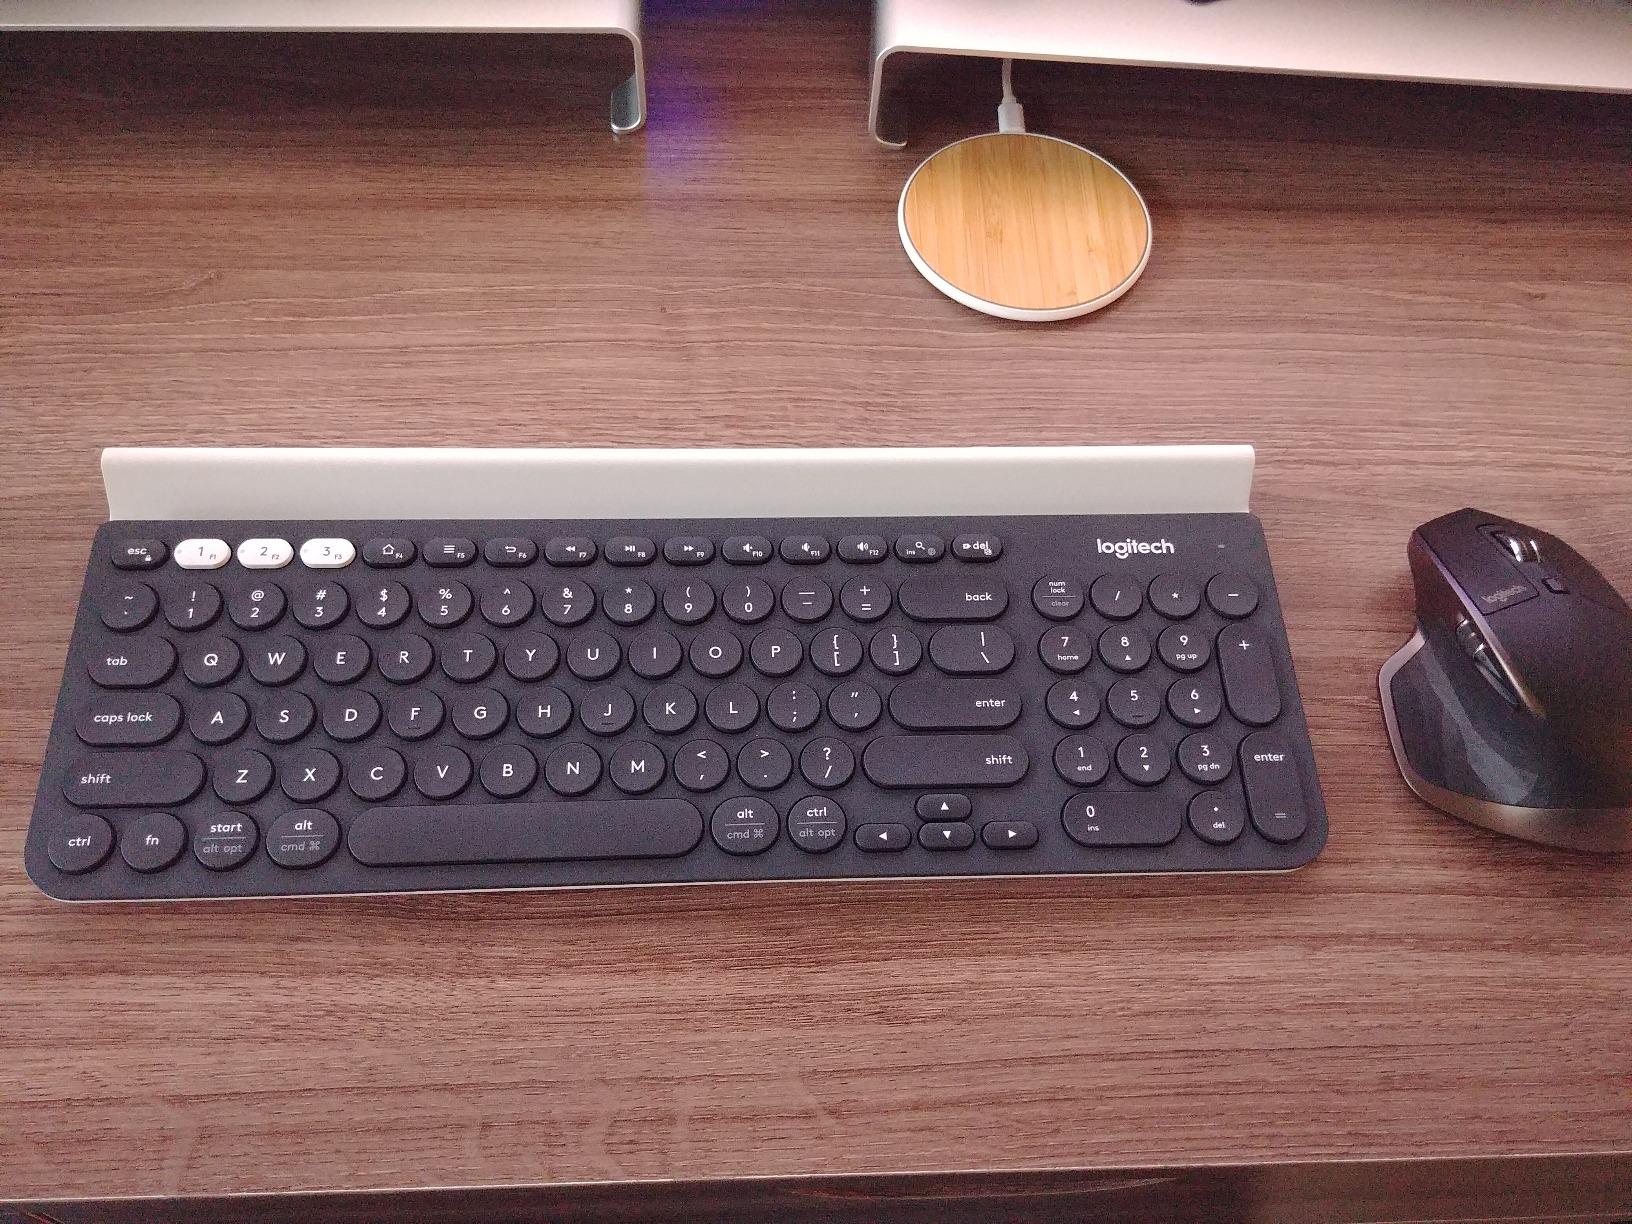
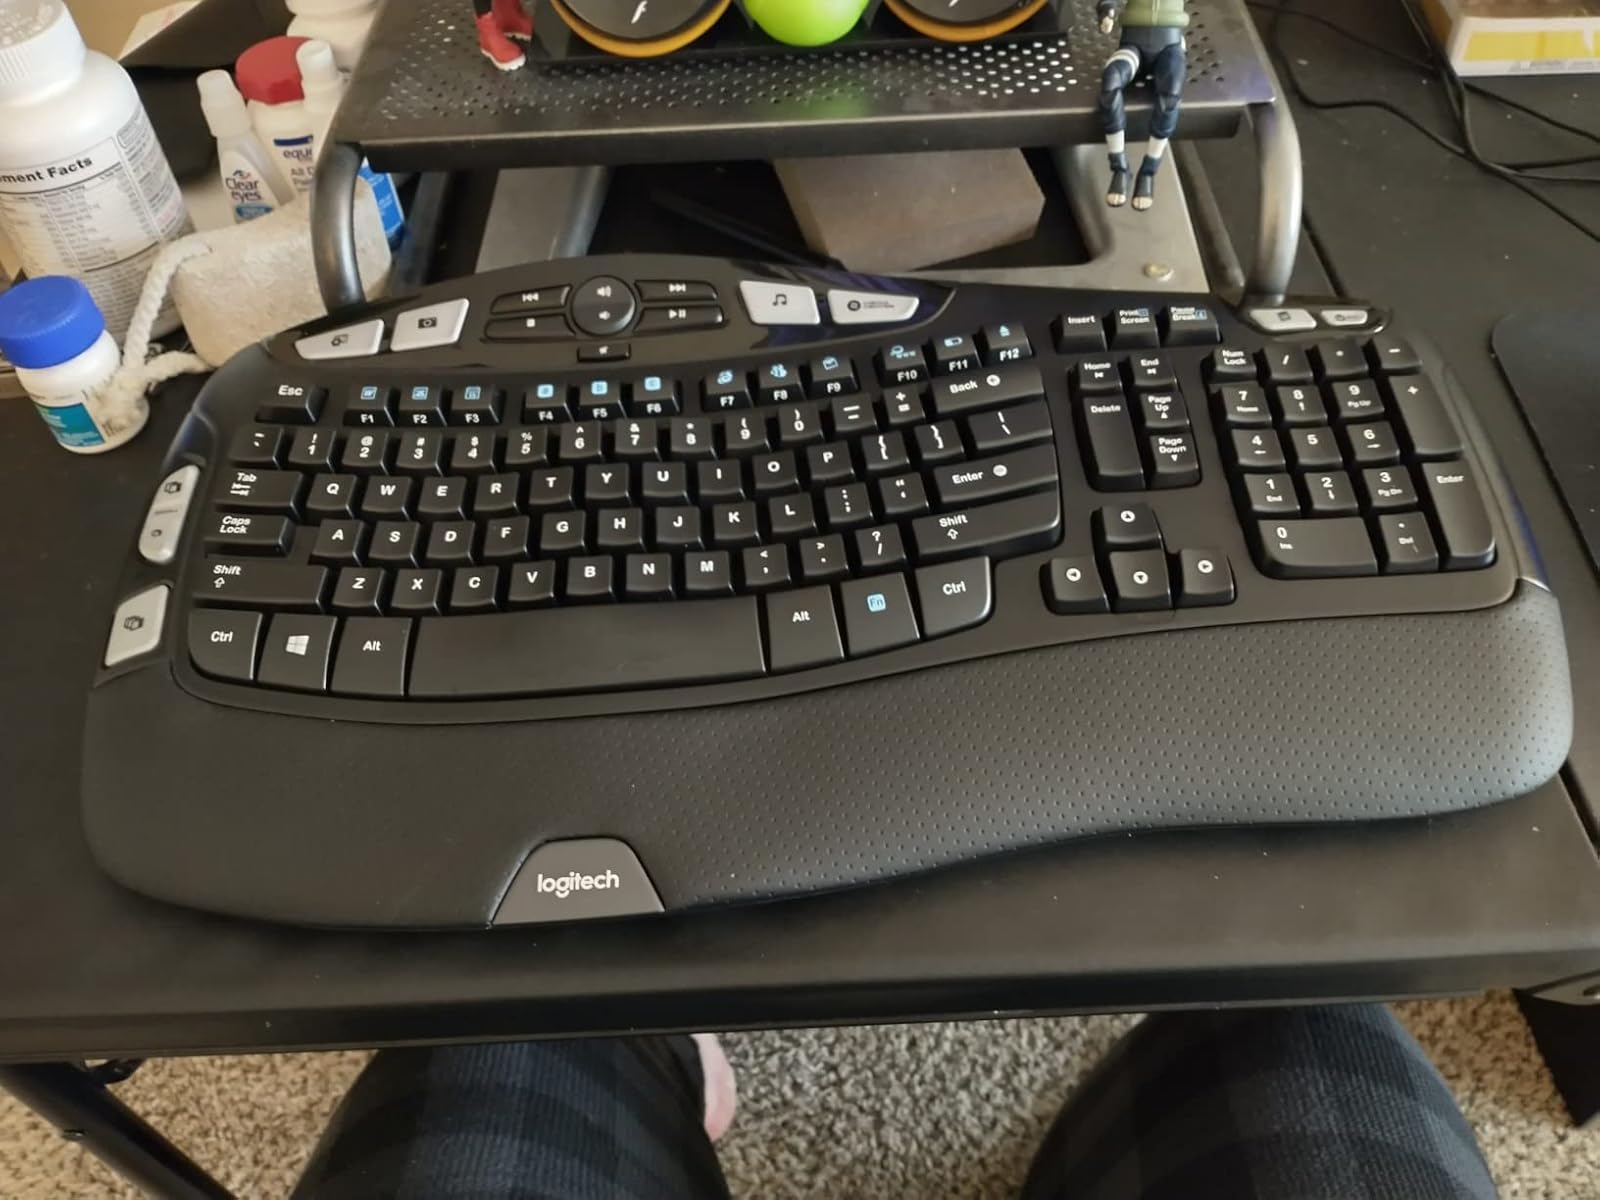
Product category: keyboard
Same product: no